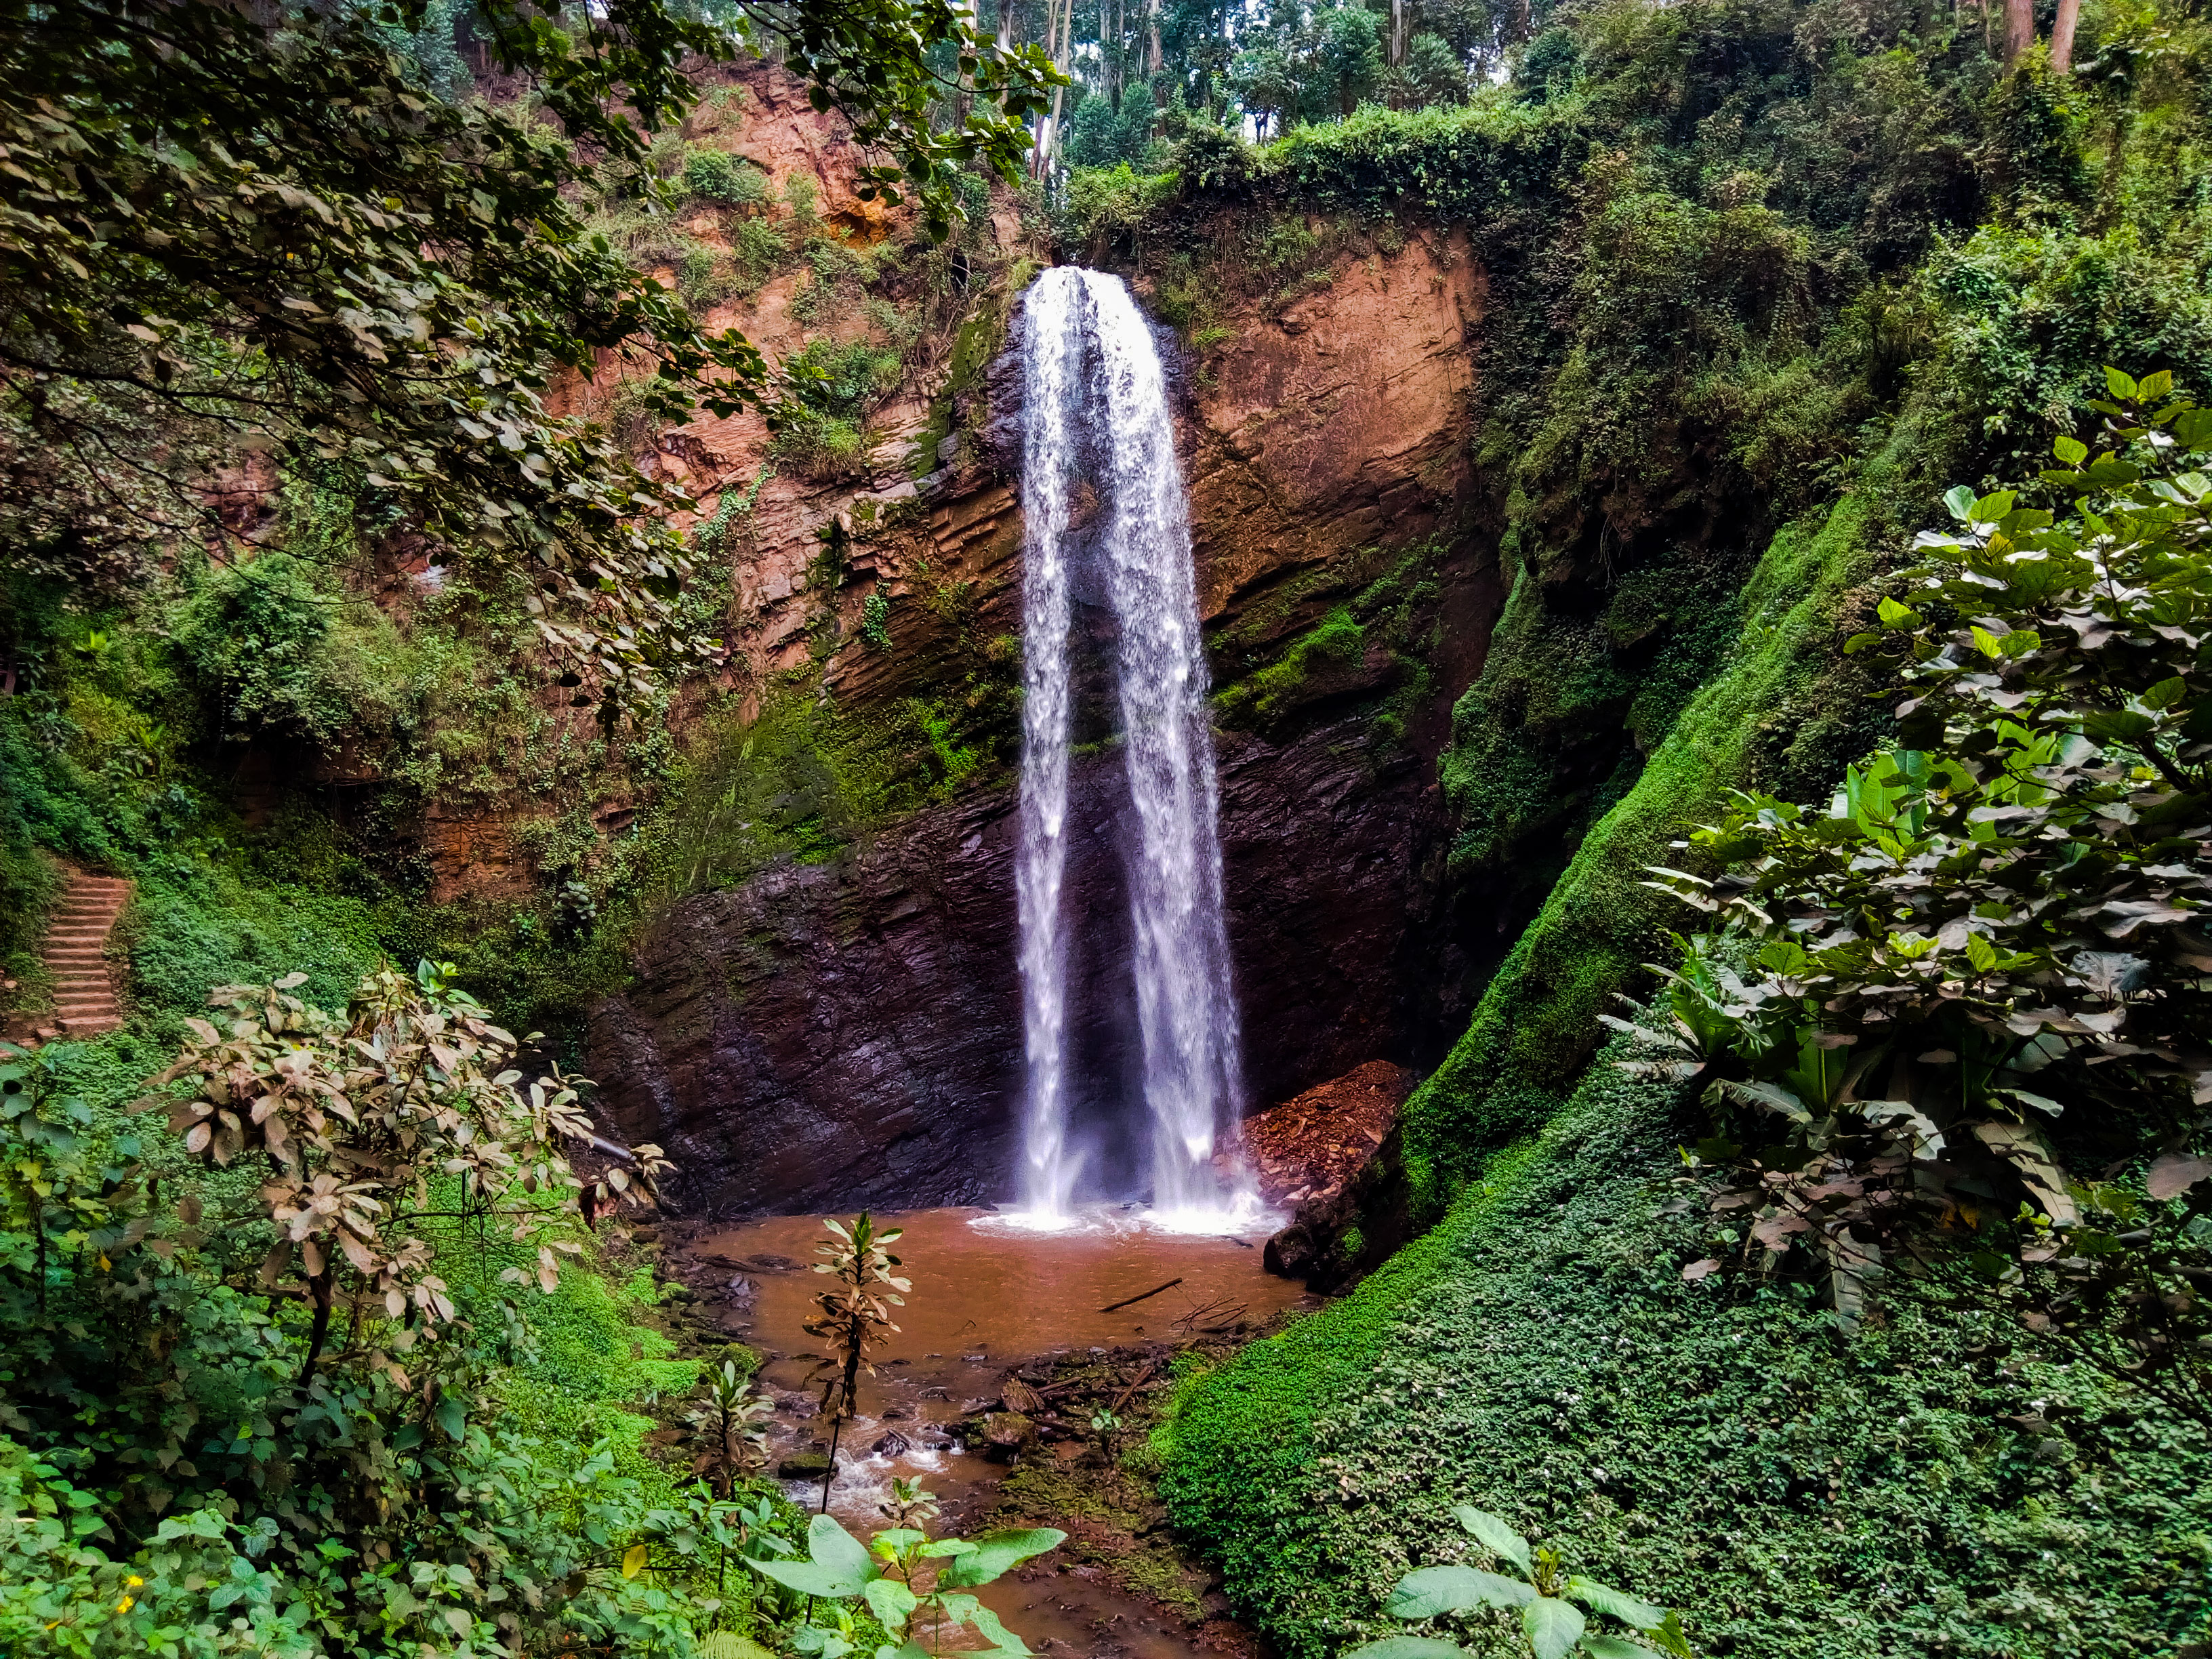
waterfalls, water, waterfall, water resources, natural landscape, nature, body of water, vegetation, nature reserve, watercourse, rainforest, natural environment, state park, wilderness, water feature, forest, formation, tree, chute, old growth forest, biome, jungle, stream, valdivian temperate rain forest, rock, landscape, national park, plant, ravine, tropical and subtropical coniferous forests, riparian zone, river, moss, temperate broadleaf and mixed forest, riparian forest, creek, wasserfall